Yichud

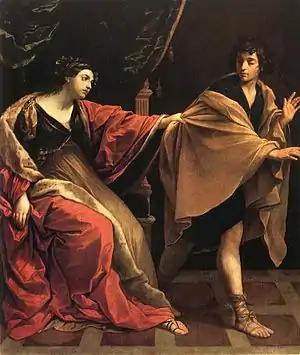
The Biblical story about Joseph and Potiphar's wife is an example of the risks with yichud.

In Jewish religious law ("halakha"), the laws of yichud prohibit seclusion in a private area of a man and a woman who are not married to each other. Such seclusion is prohibited out of fear that sexual intercourse or other, lesser acts may occur. A person who is present in order to prevent "yichud" is called a shomer.